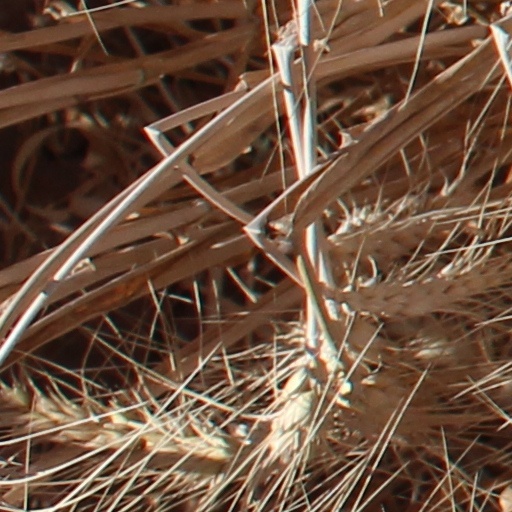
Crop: wheat